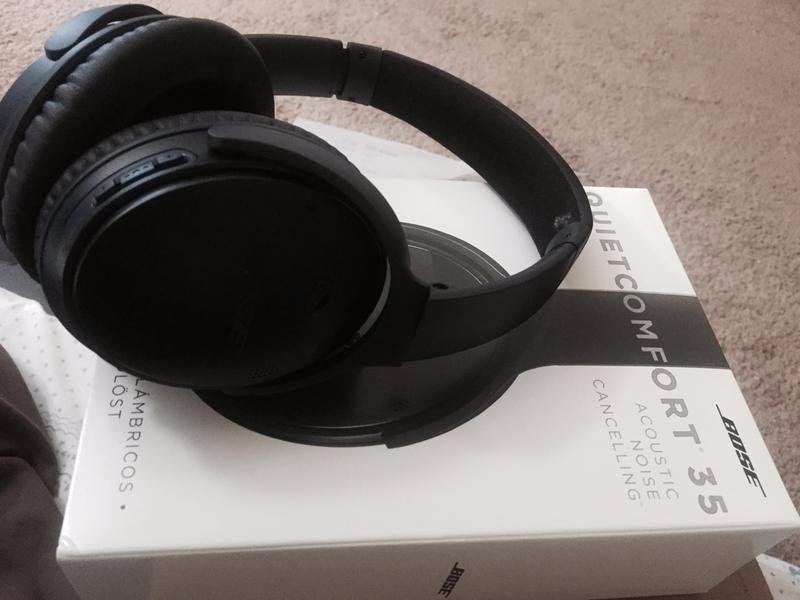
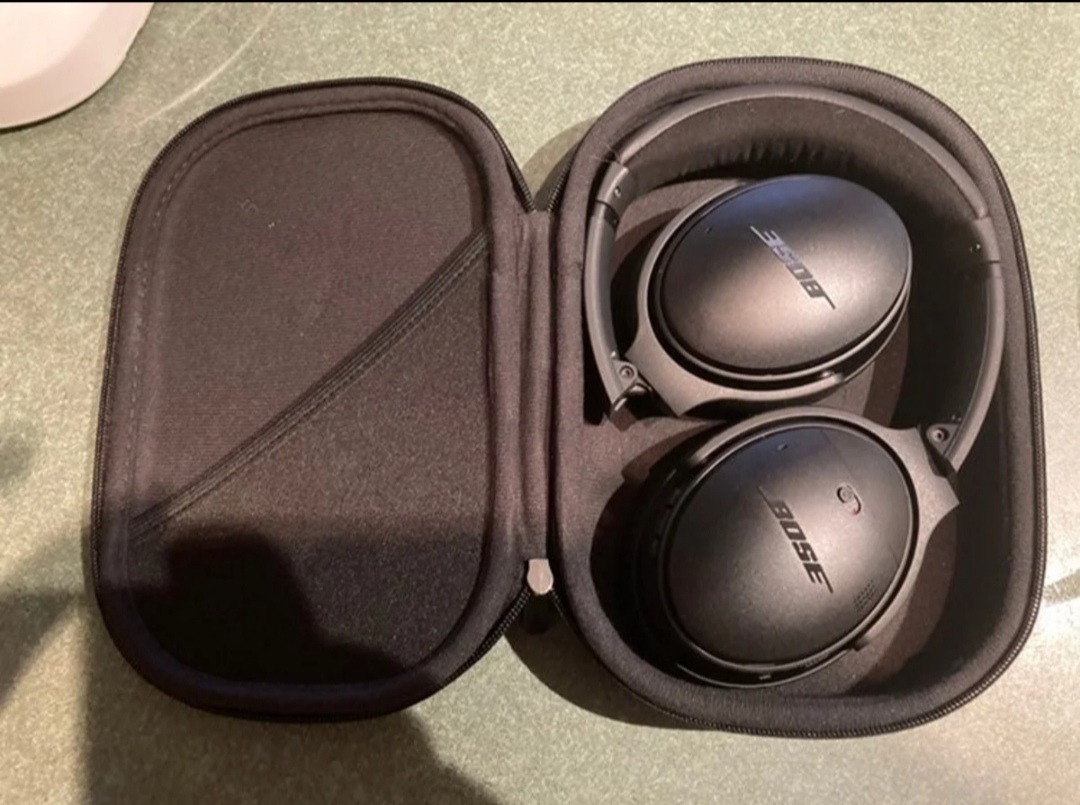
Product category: headphones
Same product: yes